University of Ottawa Faculty of Law

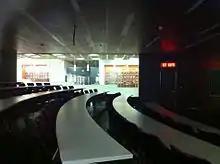
The Norton Rose Classroom

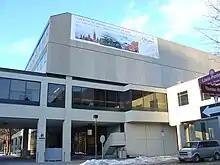
Fauteux Hall at the University of Ottawa

The Faculty of Law's current building, Fauteux Hall, was named in honour of Gerald Fauteux and was constructed in 1973. During the 2006 fall semester, then-University of Ottawa president Gilles Patry announced that Fauteux Hall would undergo extensive renovations in 2009. Due to funding cutbacks, a new law building expansion was cancelled; instead, interior renovations were completed in 2012, including substantial changes to the entrance atrium and the Brian Dickson Law Library, and the construction of the Norton Rose Fulbright classroom. Construction of the Ian G. Scott Courtroom, a fully functional courtroom where sitting judges hear regular cases, was also completed in the Brooks Building, which is across the street from the main Faculty of Law building and houses extra classrooms, offices, and spaces for the Faculty of Law's various centres.